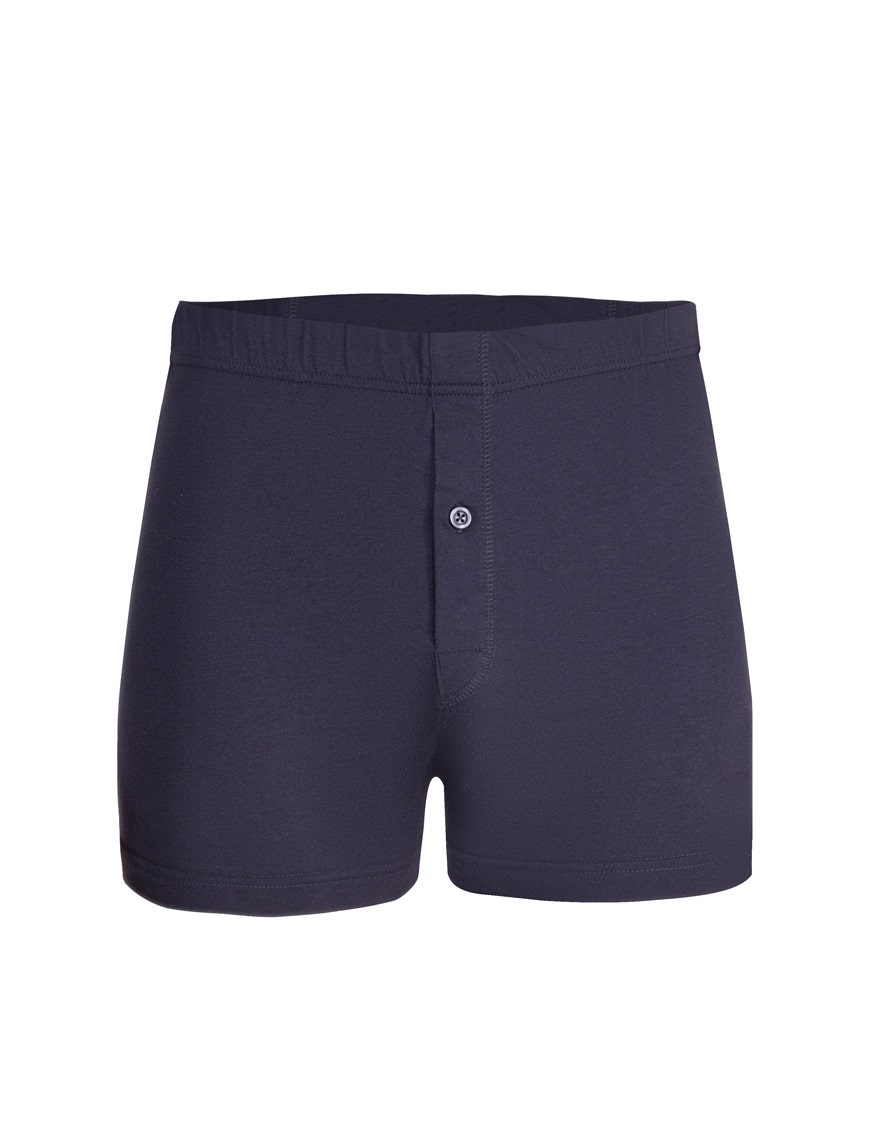
navy classic fit boxer brief